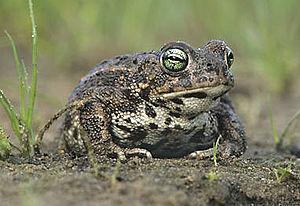
La réserve naturelle « Aux roches » ou Réserve naturelle de Chokier se situe à Chokier, dans la commune de Flémalle, en province de Liège, dans la région wallonne, en Belgique et est un site de grand intérêt biologique.